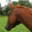
Label: horse